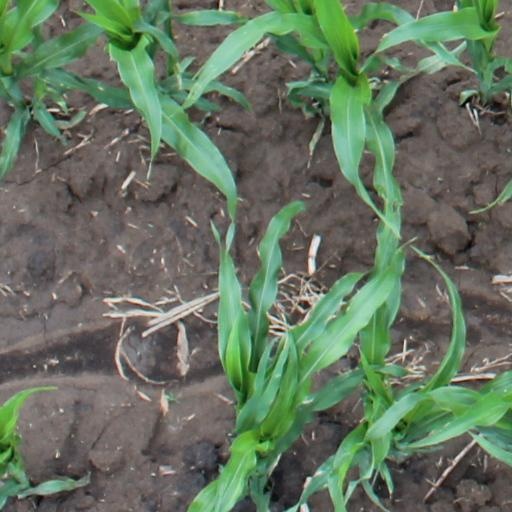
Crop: maize; corn